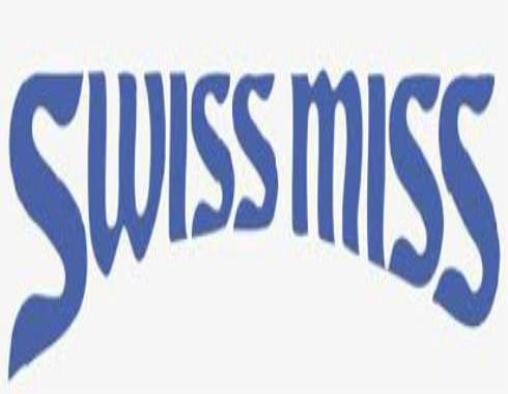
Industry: Food